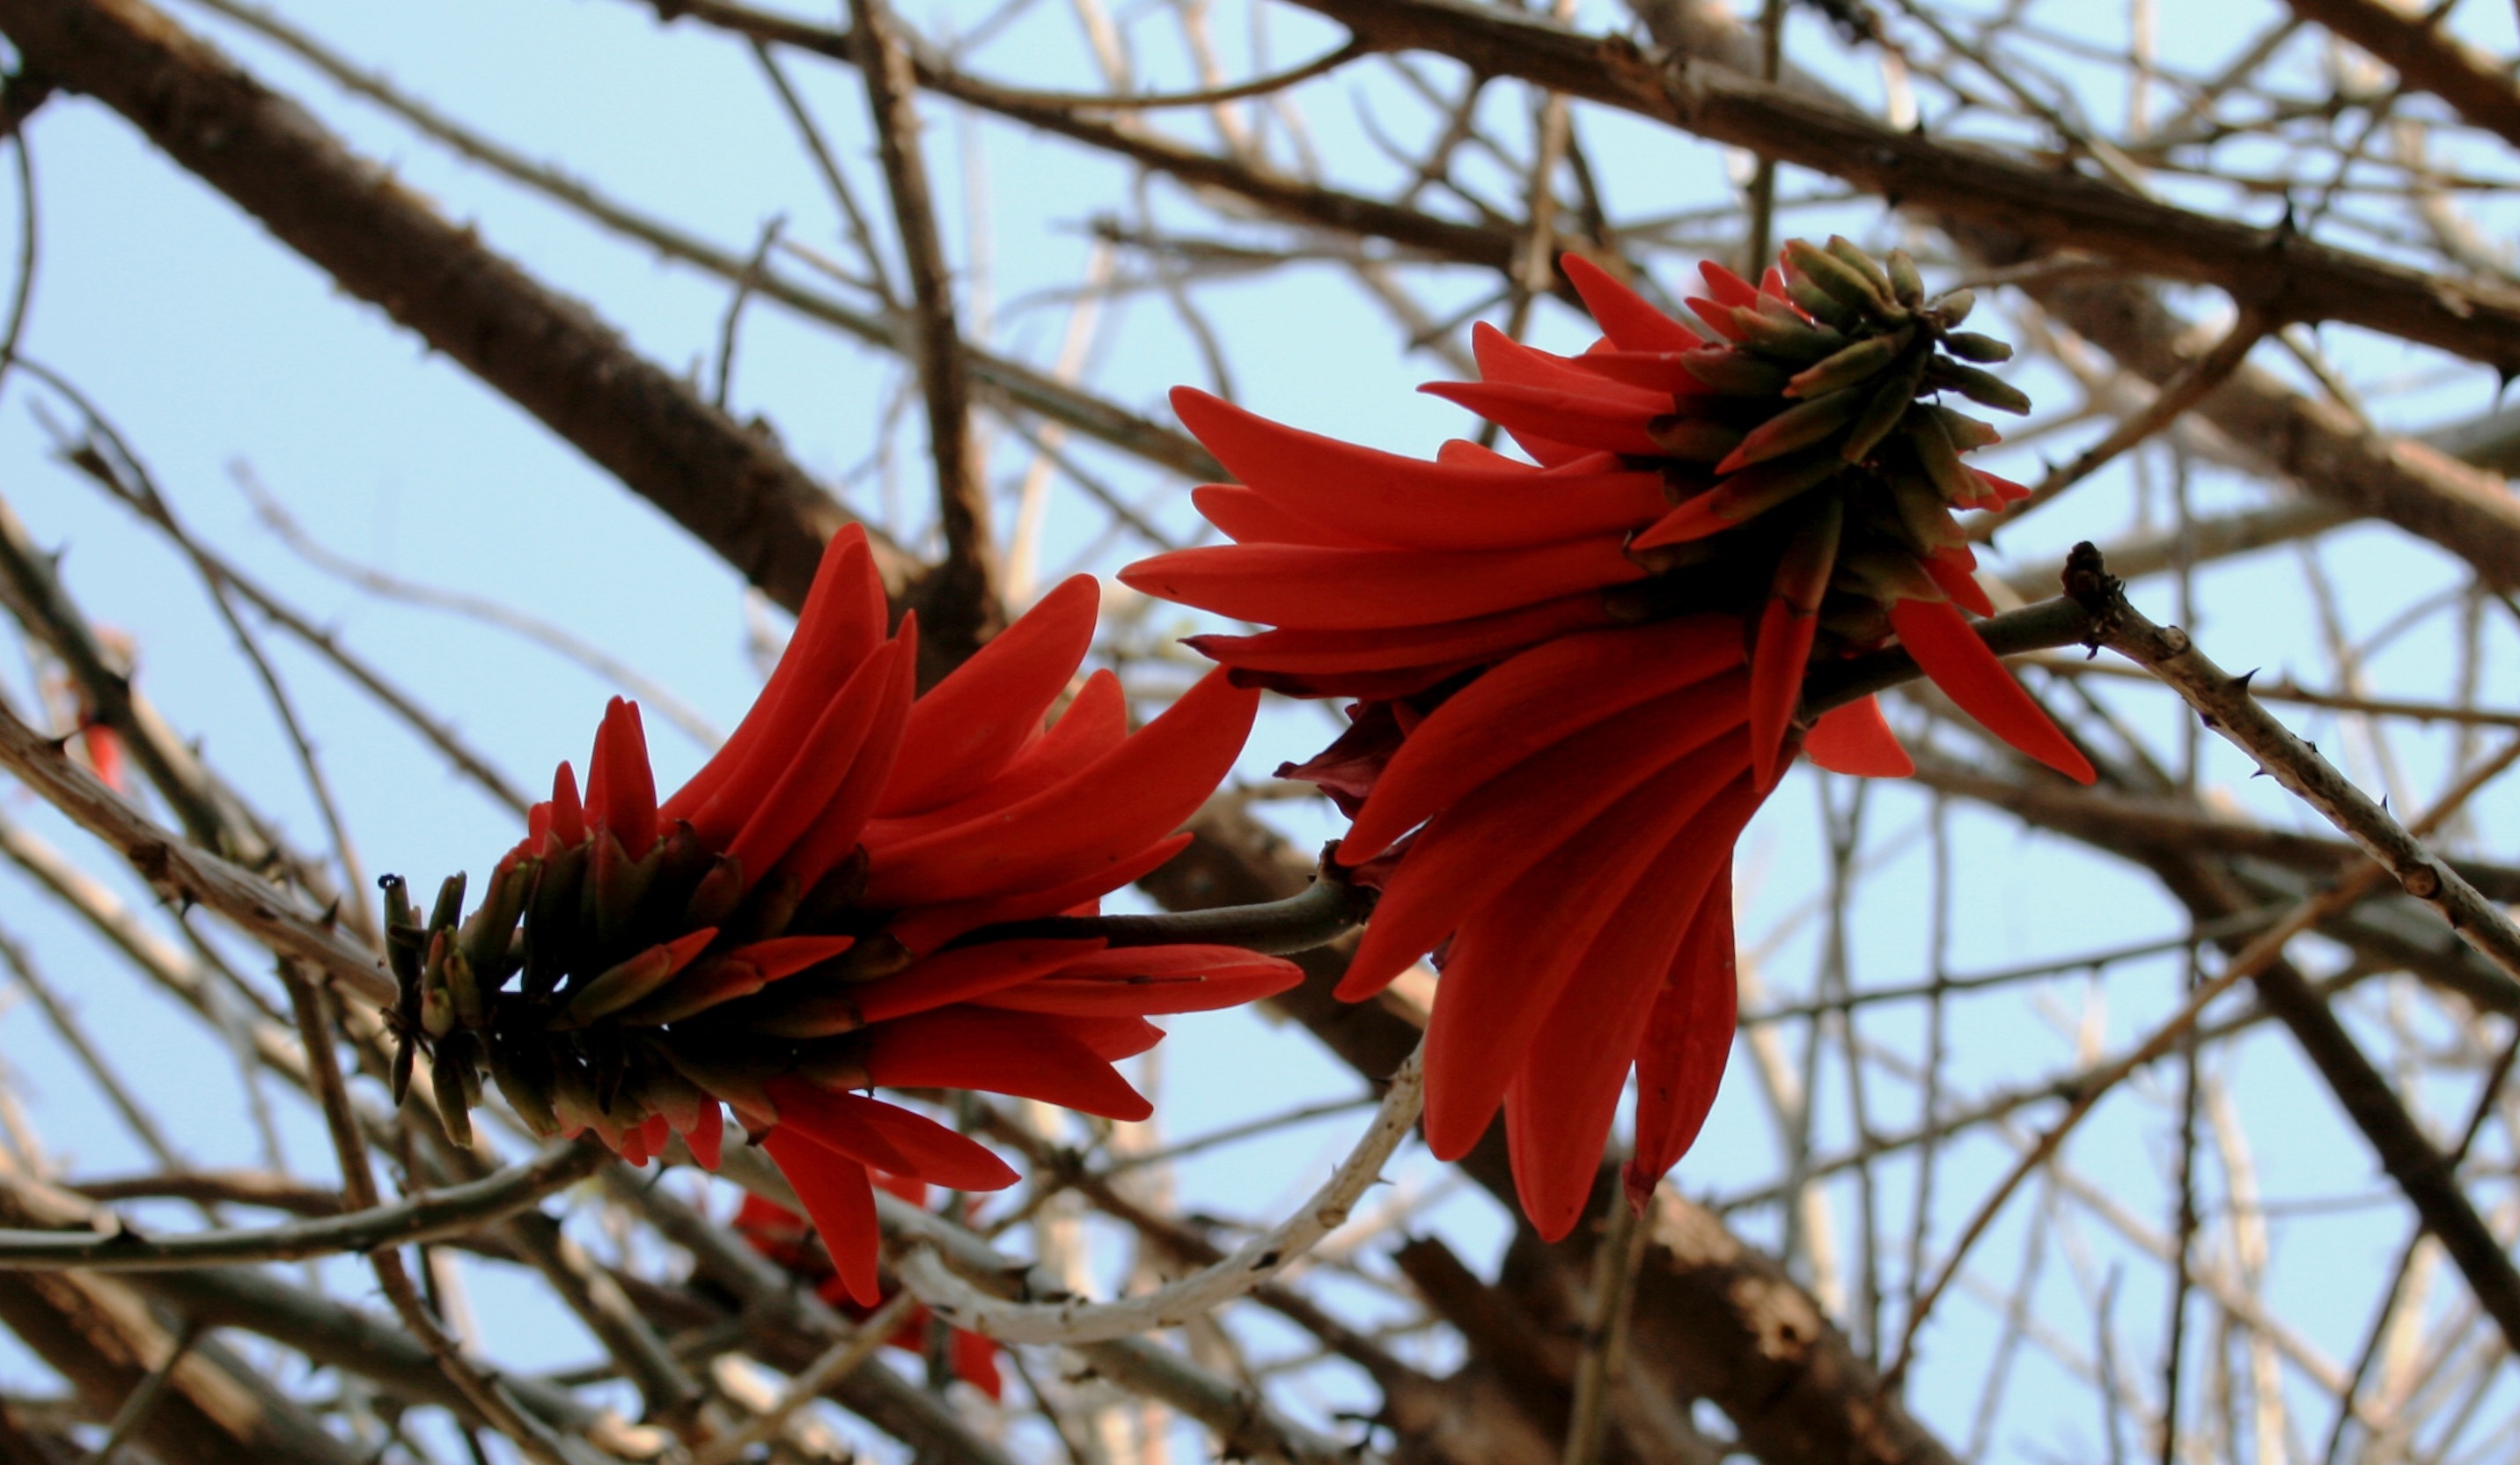
tree, nature, branch, blossom, plant, sky, sunlight, leaf, flower, spring, red, autumn, botany, flora, season, coral, wildflower, close up, branches, blooms, macro photography, flowering plant, daisy family, two flowers, orange red, plant stem, land plant, thorns spines and prickles, pod shaped petals, rocket shaped flowers